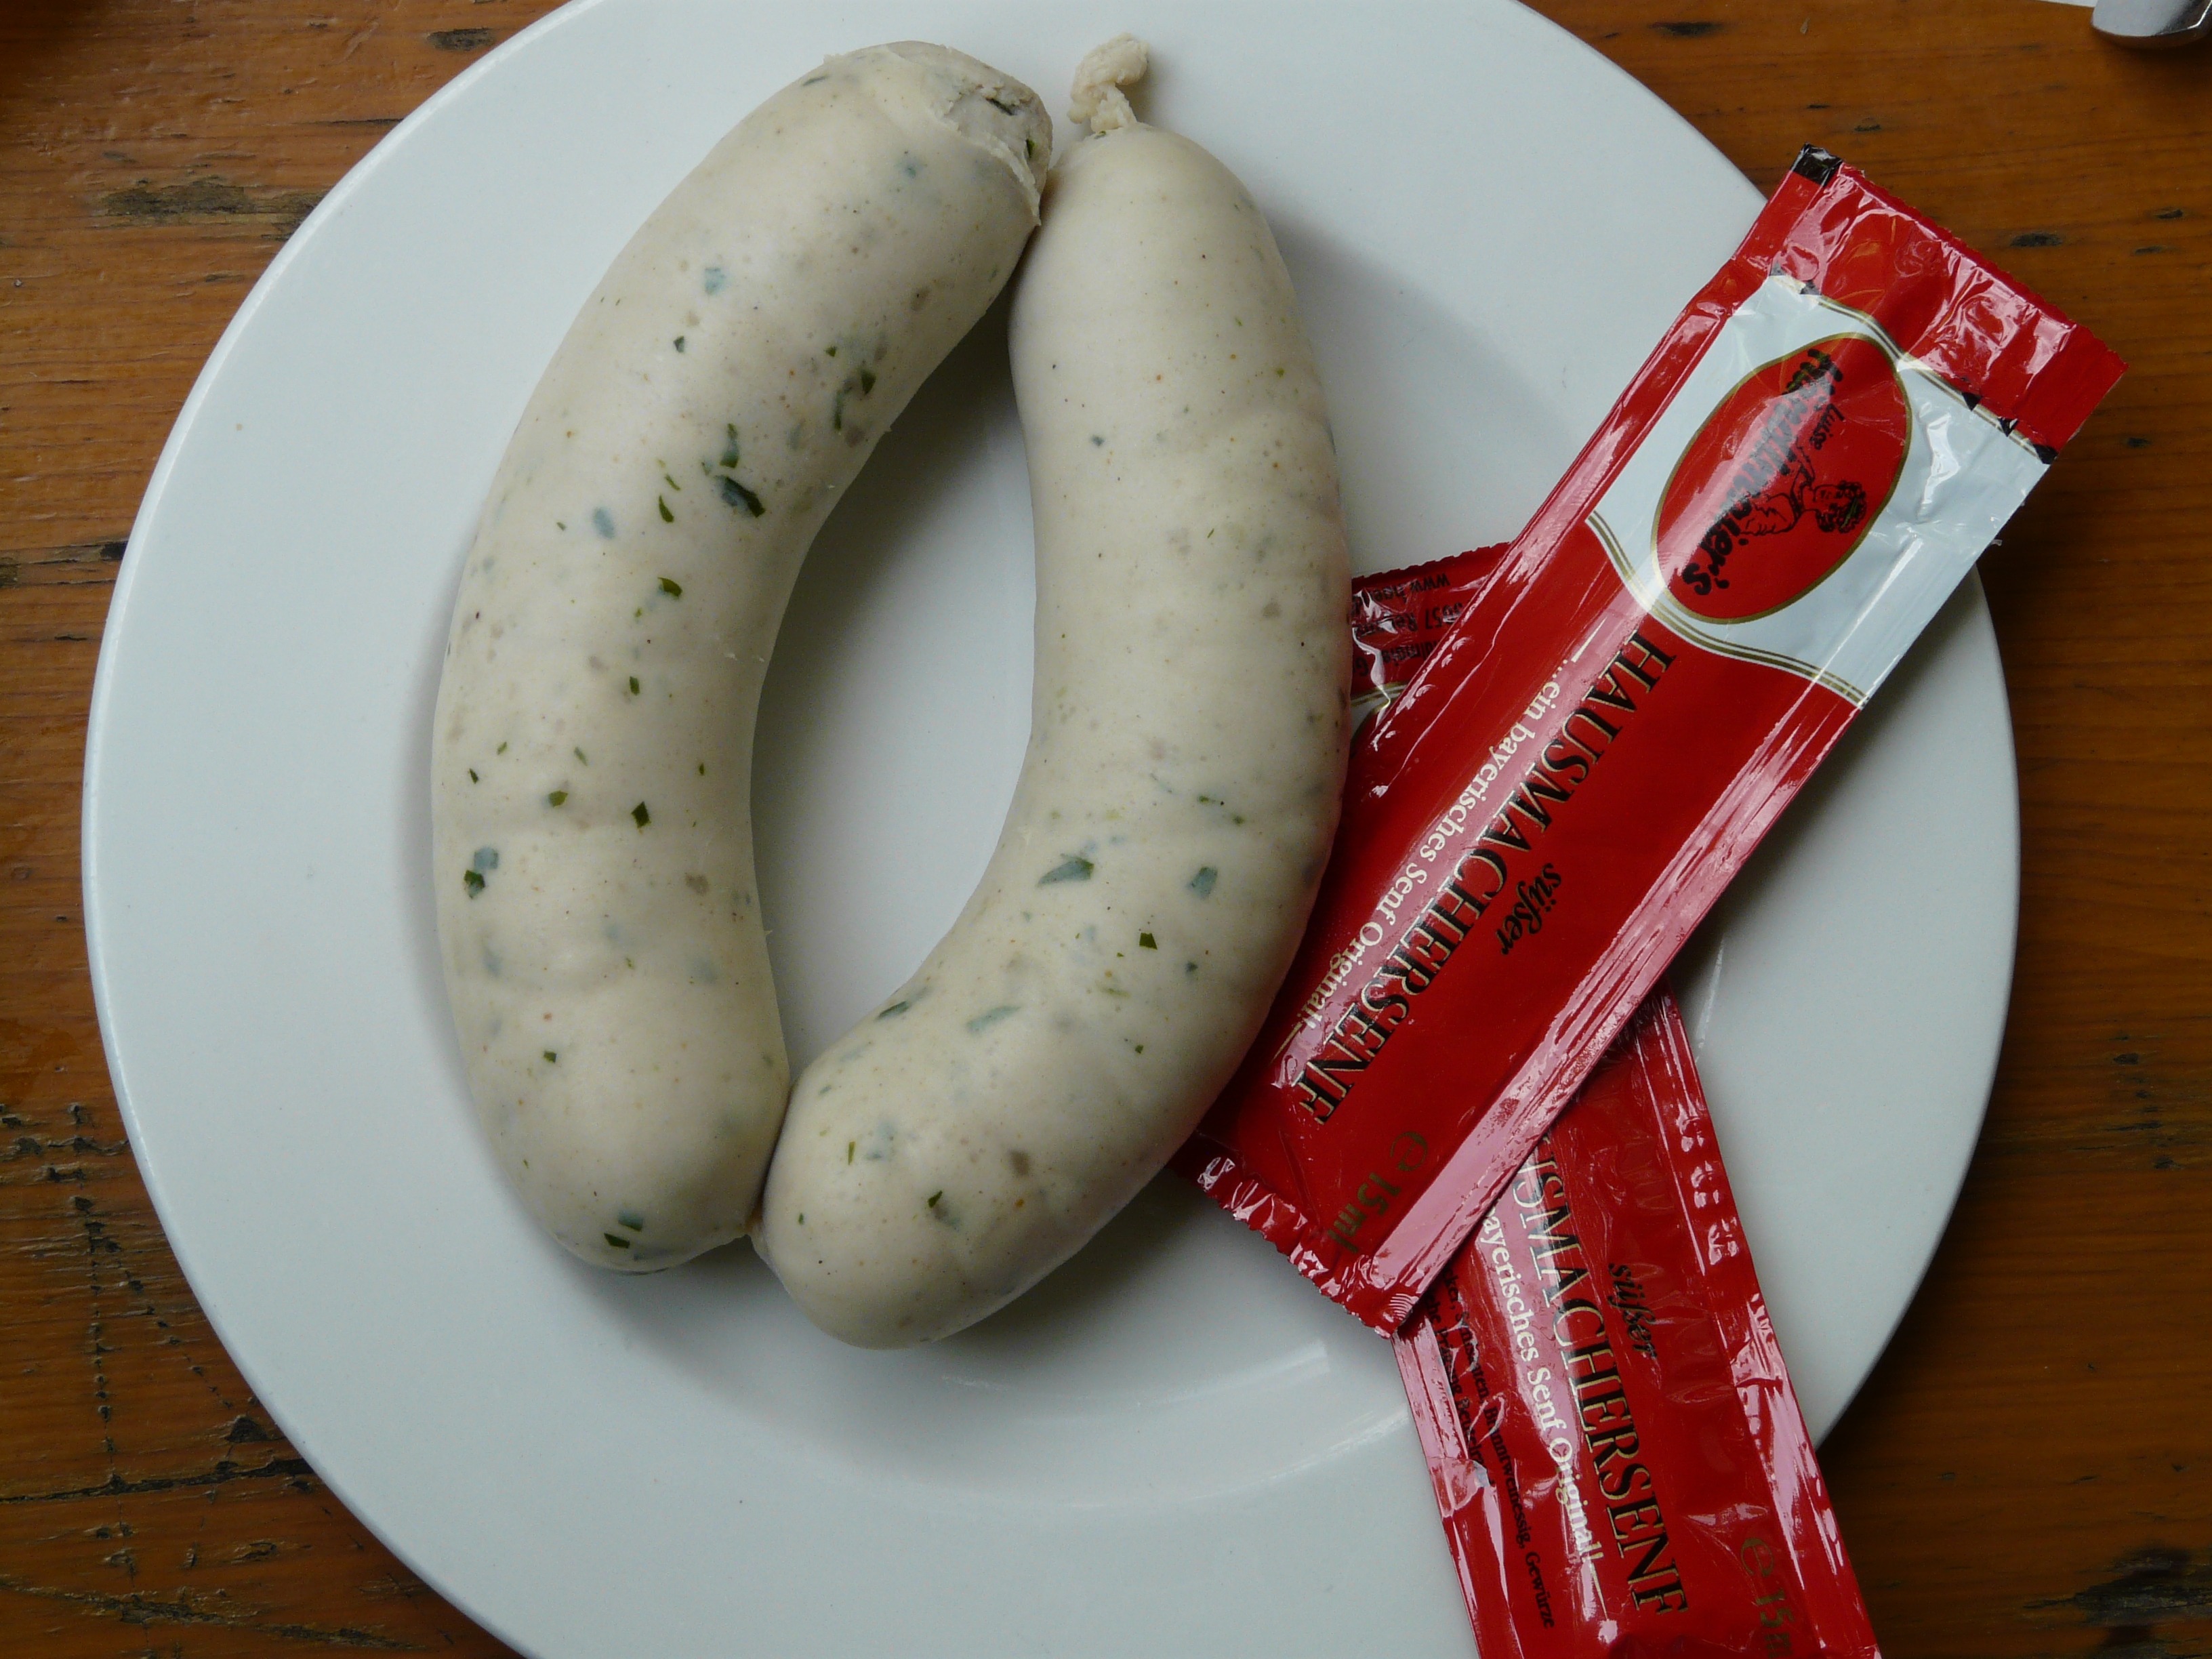
plant, dish, food, produce, vegetable, banana, meat, sausage, bavaria, bratwurst, mustard, flowering plant, land plant, banana family, kielbasa, weisswurst, boudin, white sausage, white sausage breakfast